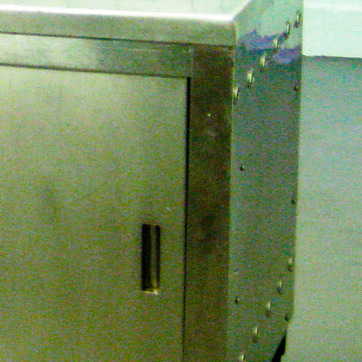
Material: metal